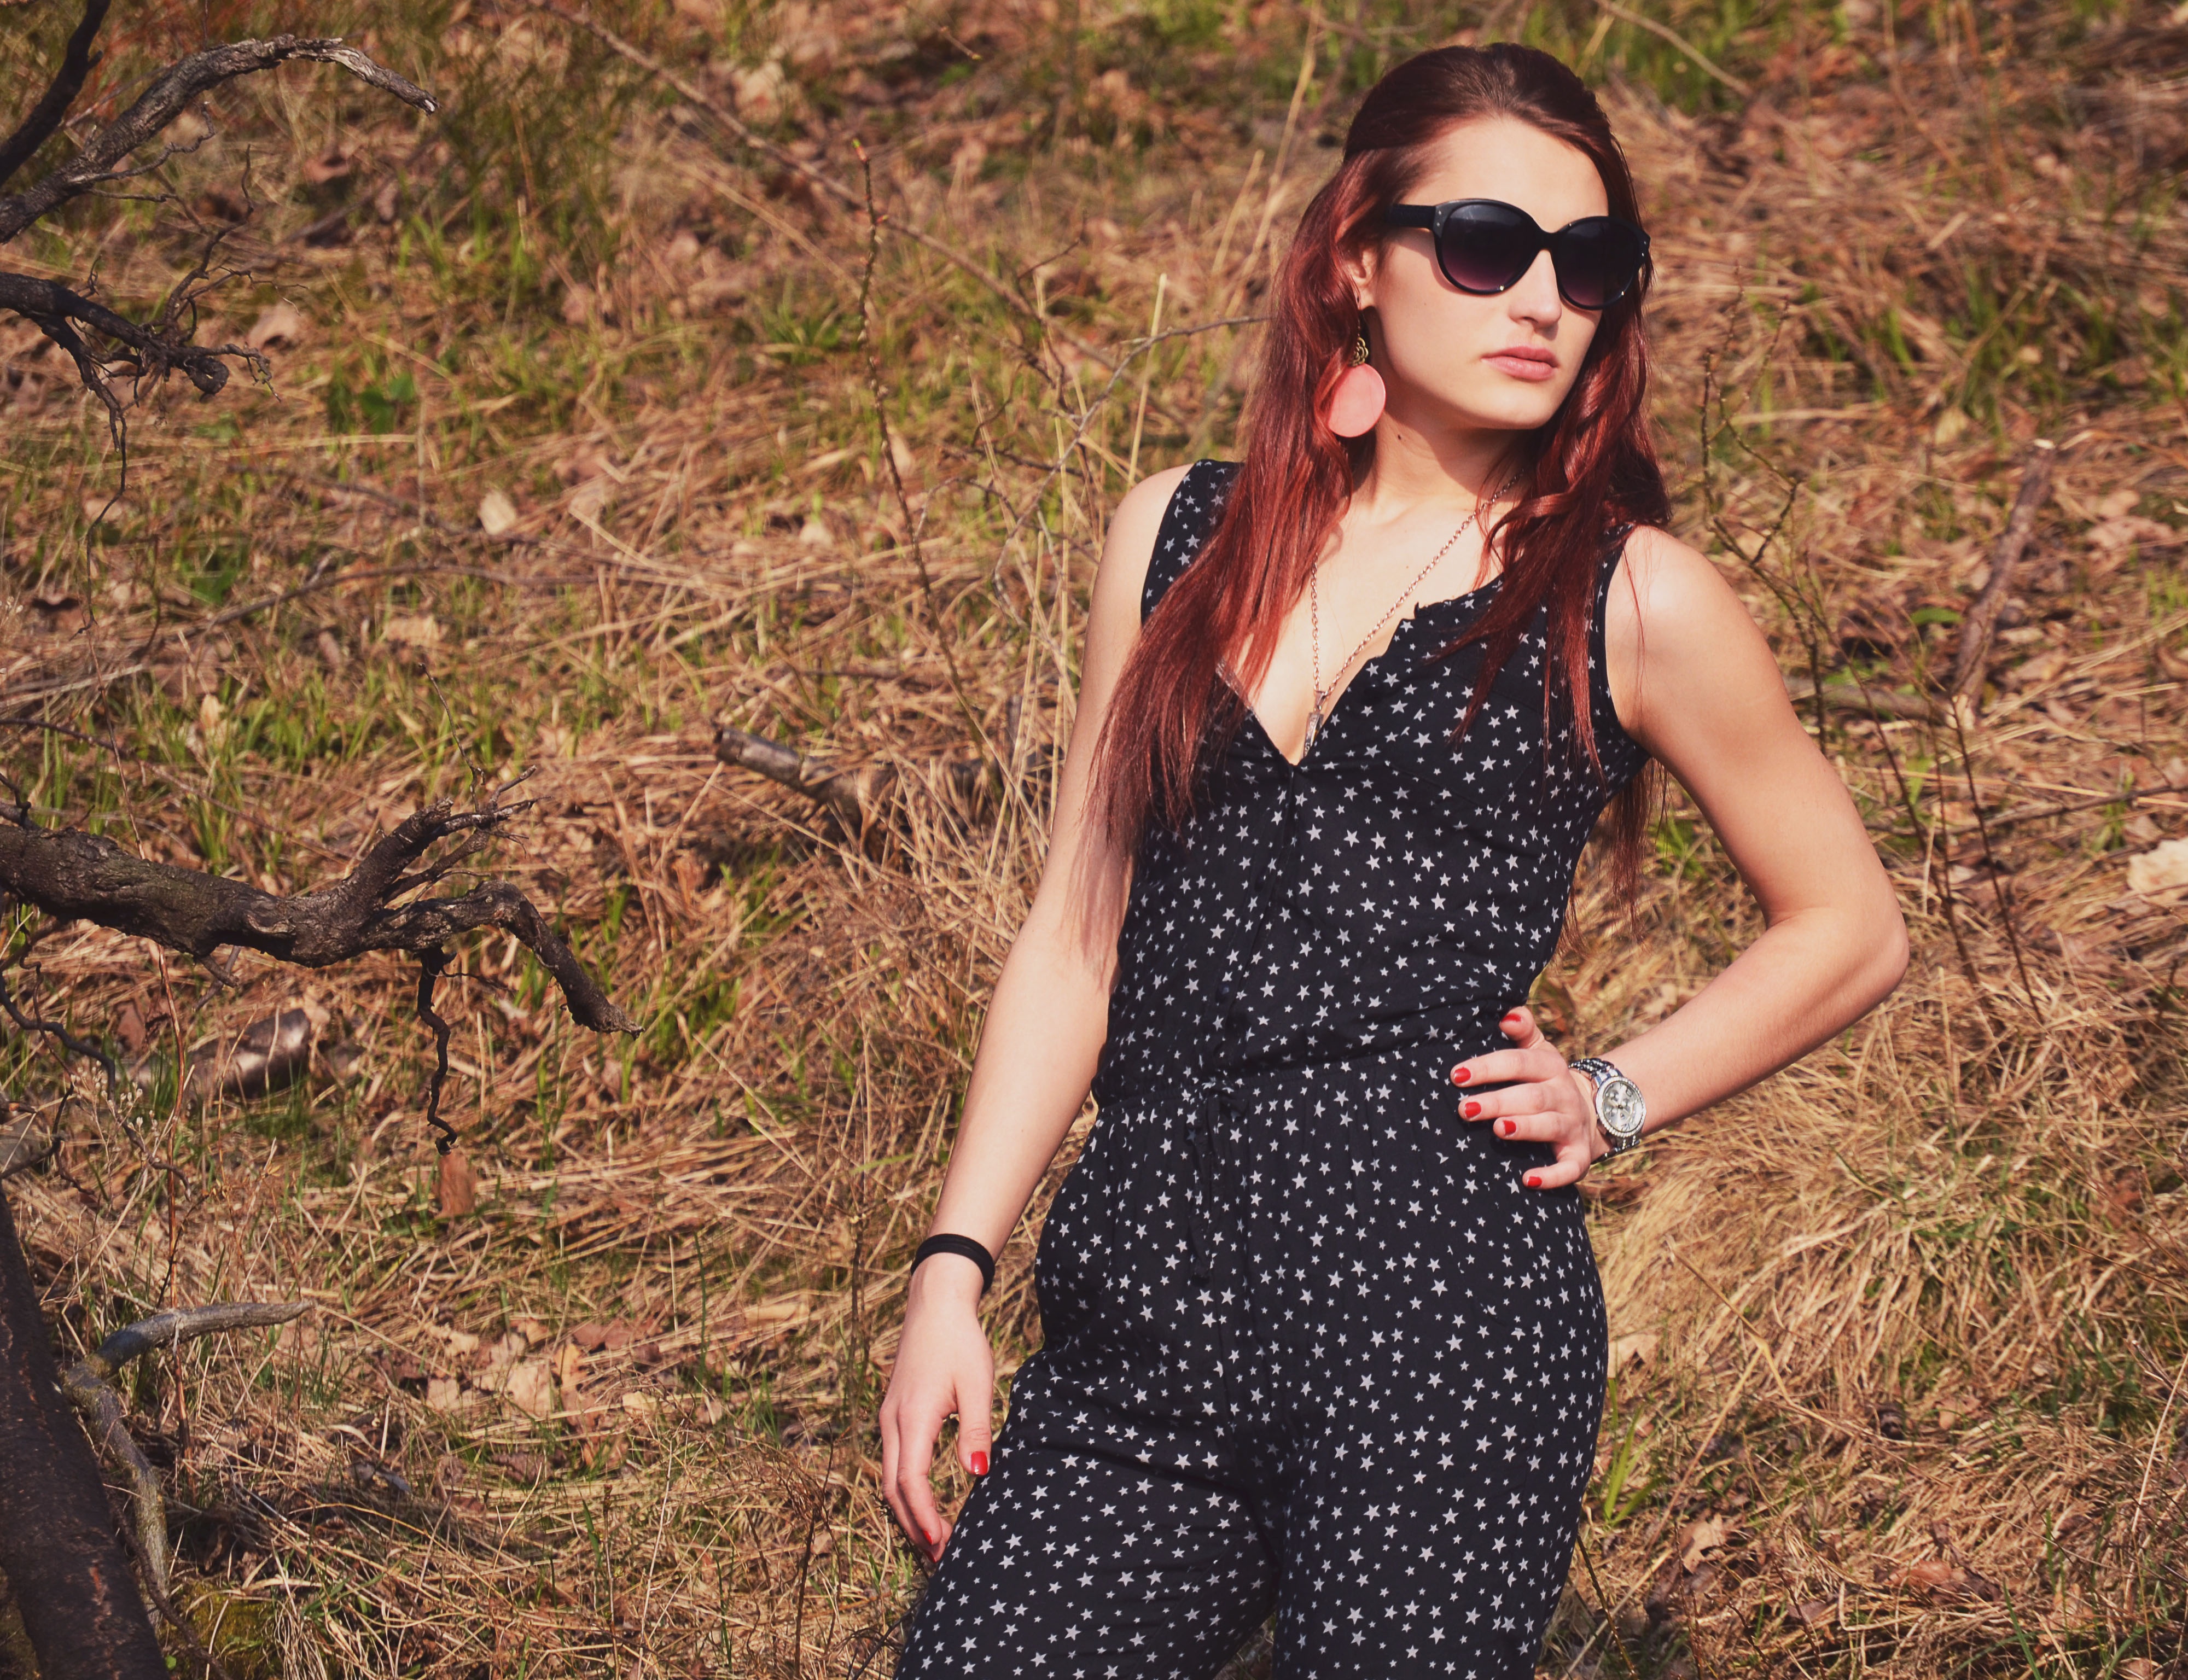
girl, sun, photography, pattern, portrait, model, spring, fashion, clothing, lady, dress, beauty, abdomen, photo shoot